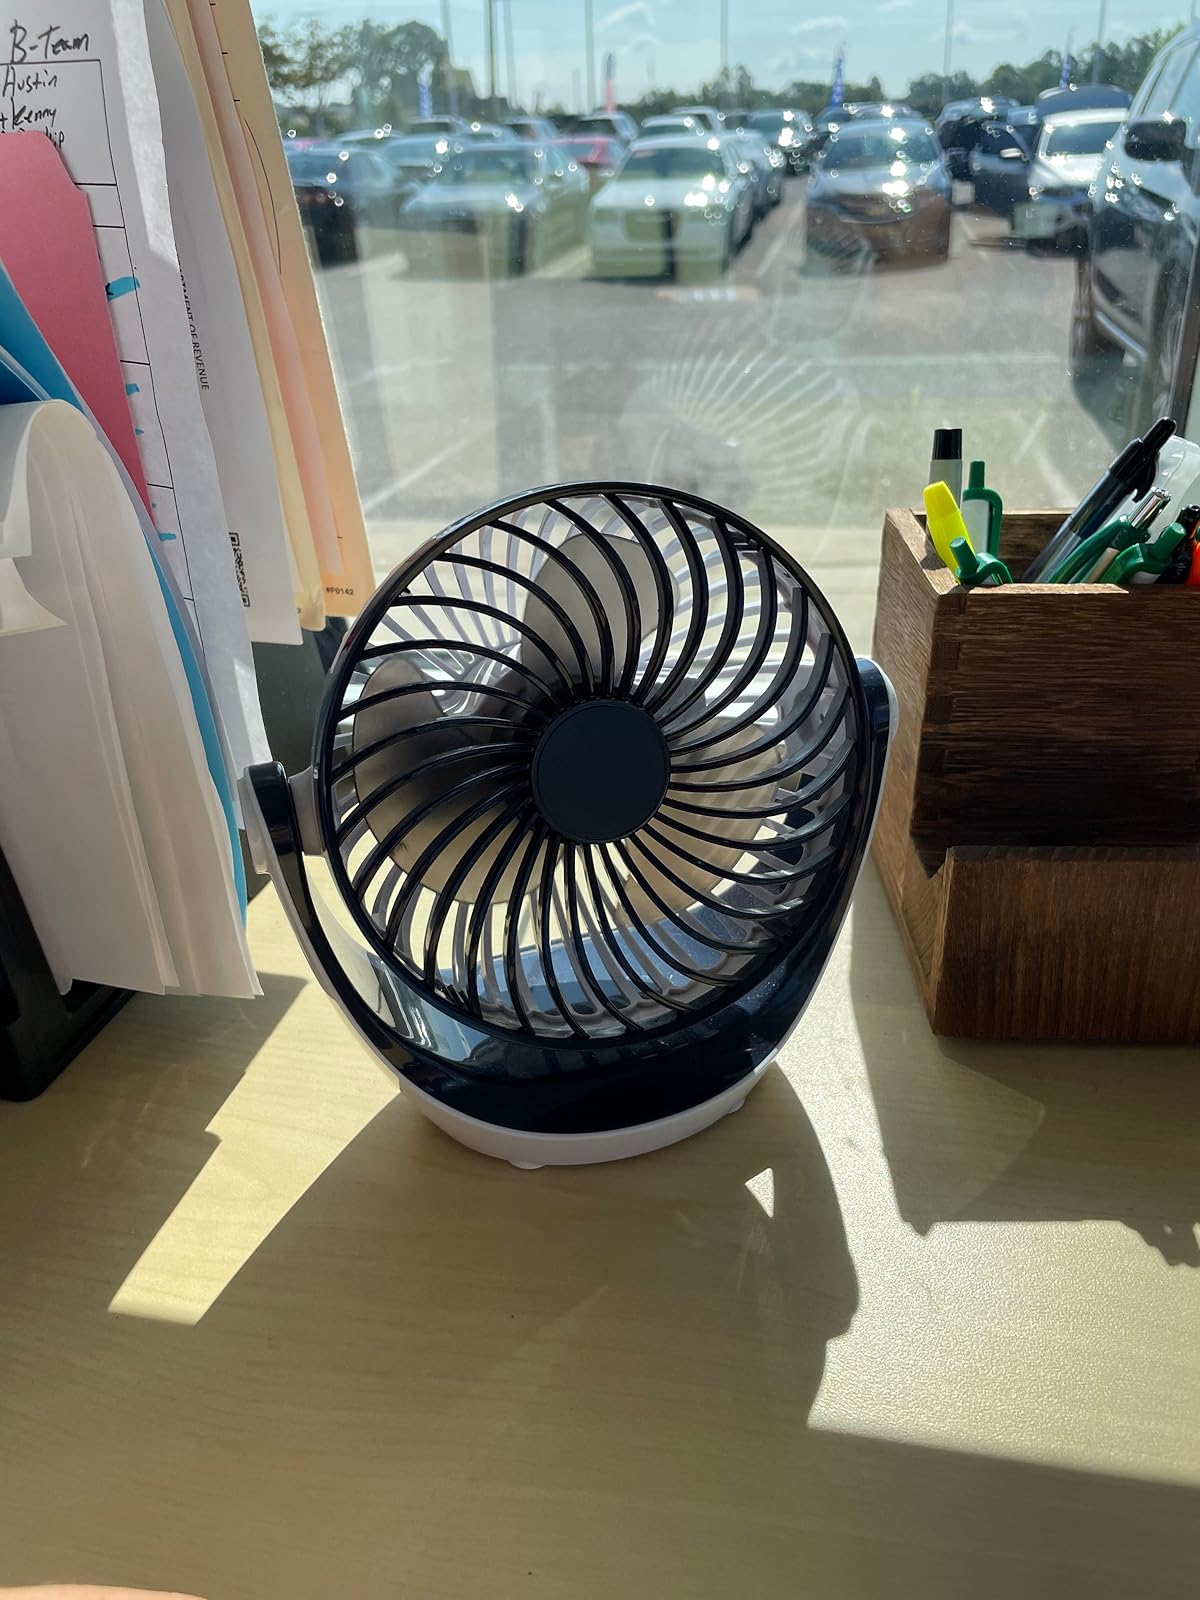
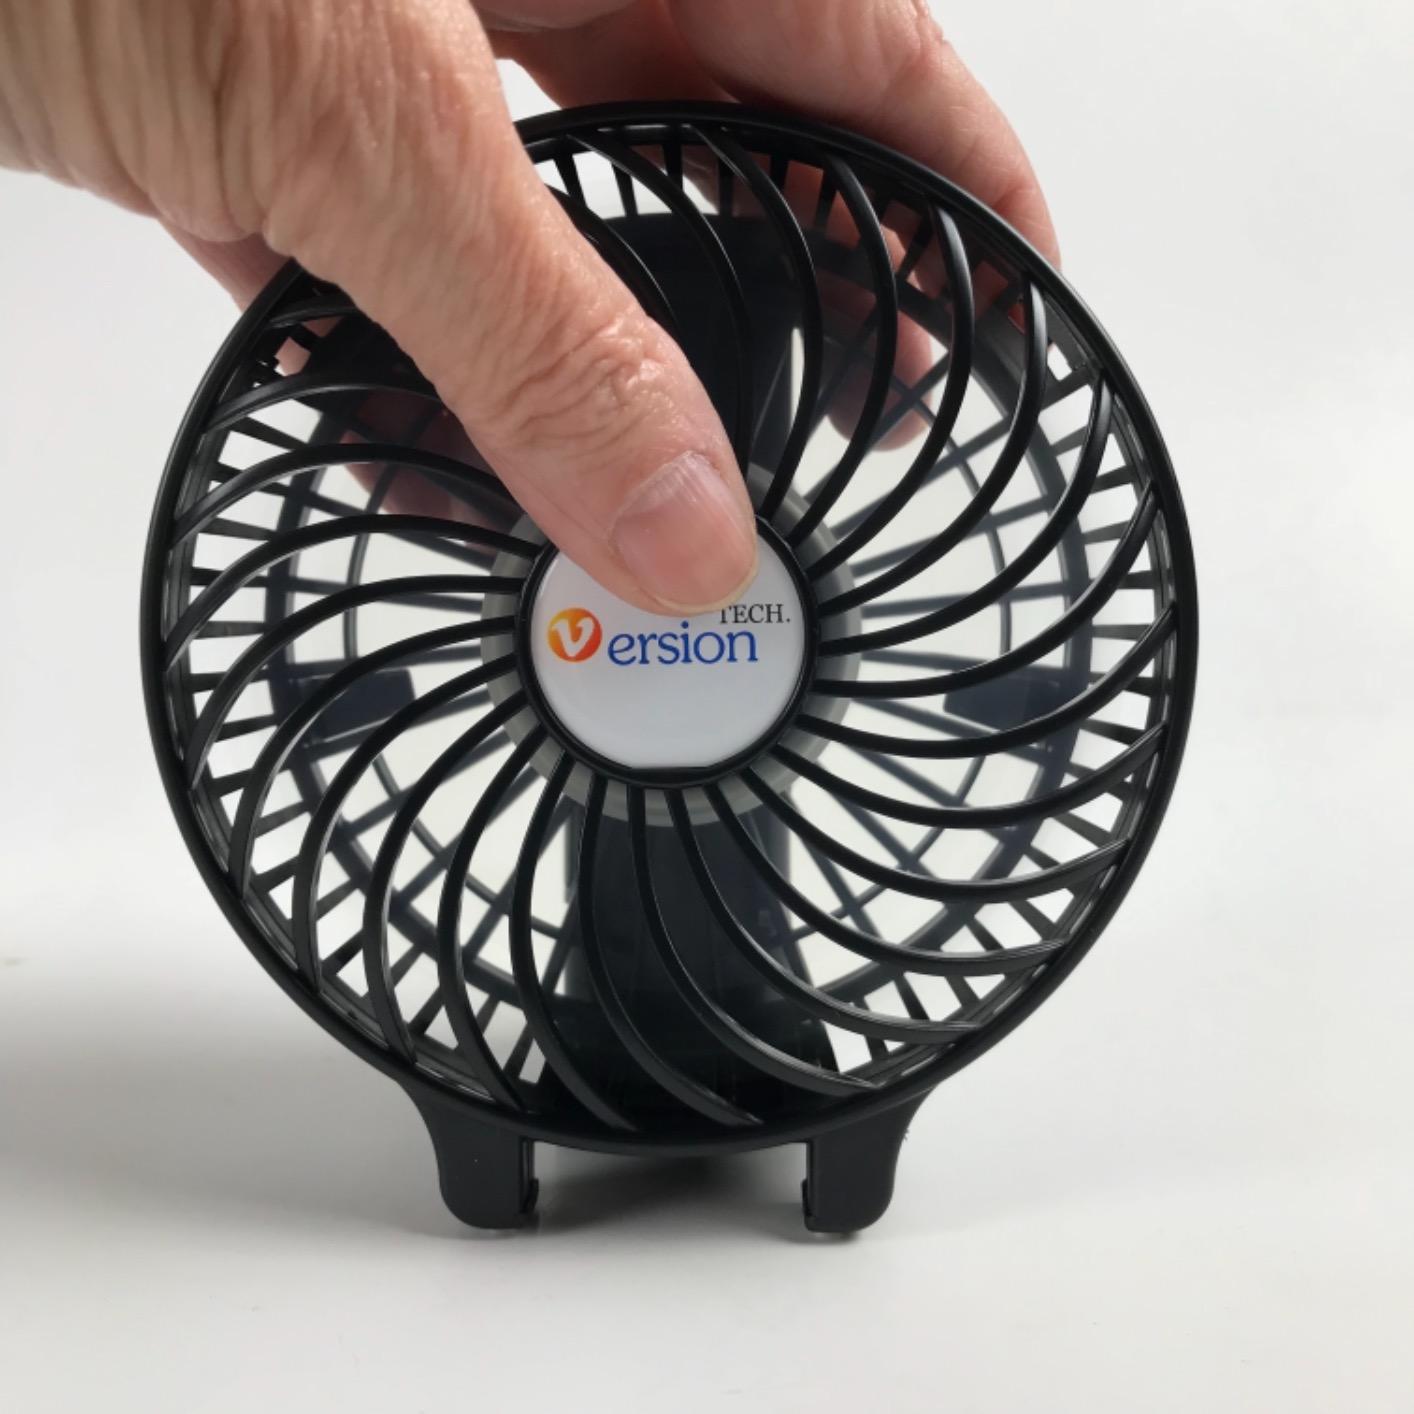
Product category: fan
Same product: no